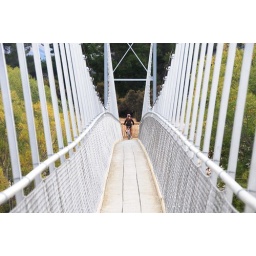
Tika on swingbridge near Albertown on new mountain bike track to Lake Hawea.